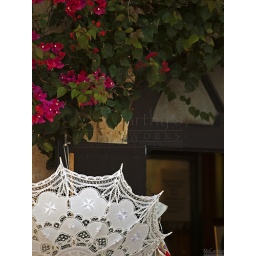
Detail of parasol in Malta lace showing Maltese cross and door in old city of Mdina in Malta